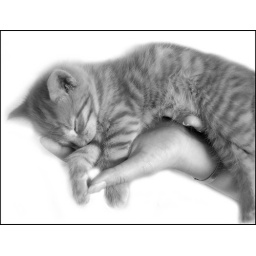
Vili Vilperi is sleeping in my sister arms. Testing to B/W style, after orginal photo ground was messy.